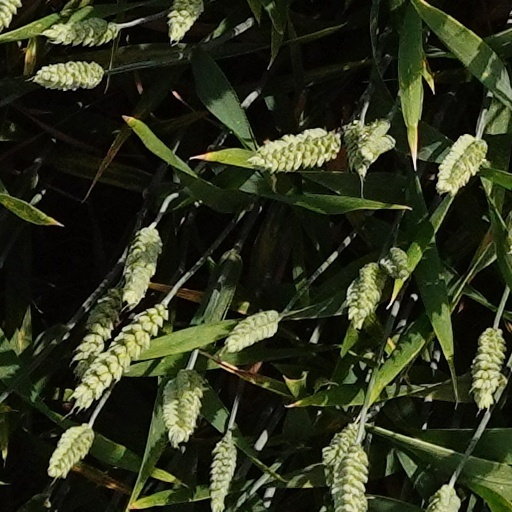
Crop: wheat